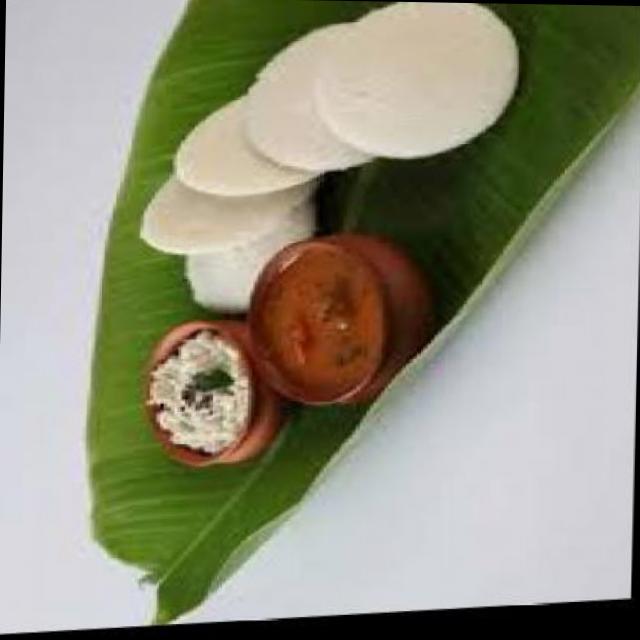
Dish: idli